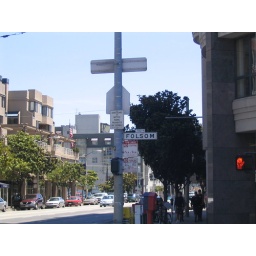
folsom. it's really just a street sign and has nothing to do with the man in black.